Lucky (memoir)

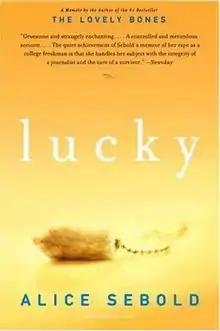
2002 paperback cover of "Lucky"

Lucky is a 1999 memoir by the American novelist Alice Sebold, best known as the author of the 2002 novel "The Lovely Bones." "Lucky" describes her experience of being raped and beaten when she was eighteen in a tunnel near Syracuse University where she was a student, and how this traumatic experience shaped the rest of her life. Sebold has stated that her reason for writing the book was to bring more awareness to rape and rape survivors. The memoir sold over one million copies.